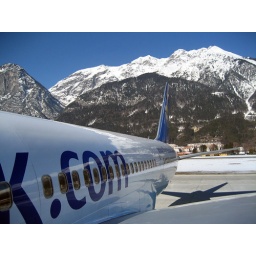
The mountains tower above you on both sides as you land down the valley at Innsbruck, Austria.